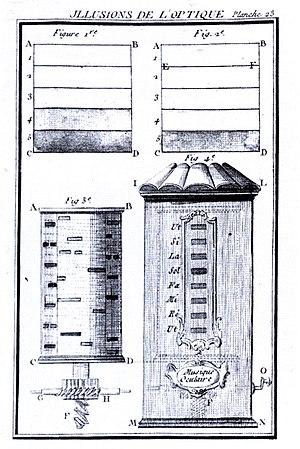
Abbé Louis Bertrand Castel, «Musique oculaire». Gravure reproduite dans Edme-Gilles Guyot, Nouvelles récréations physiques et mathématiques, Paris, 1770, pl. 23